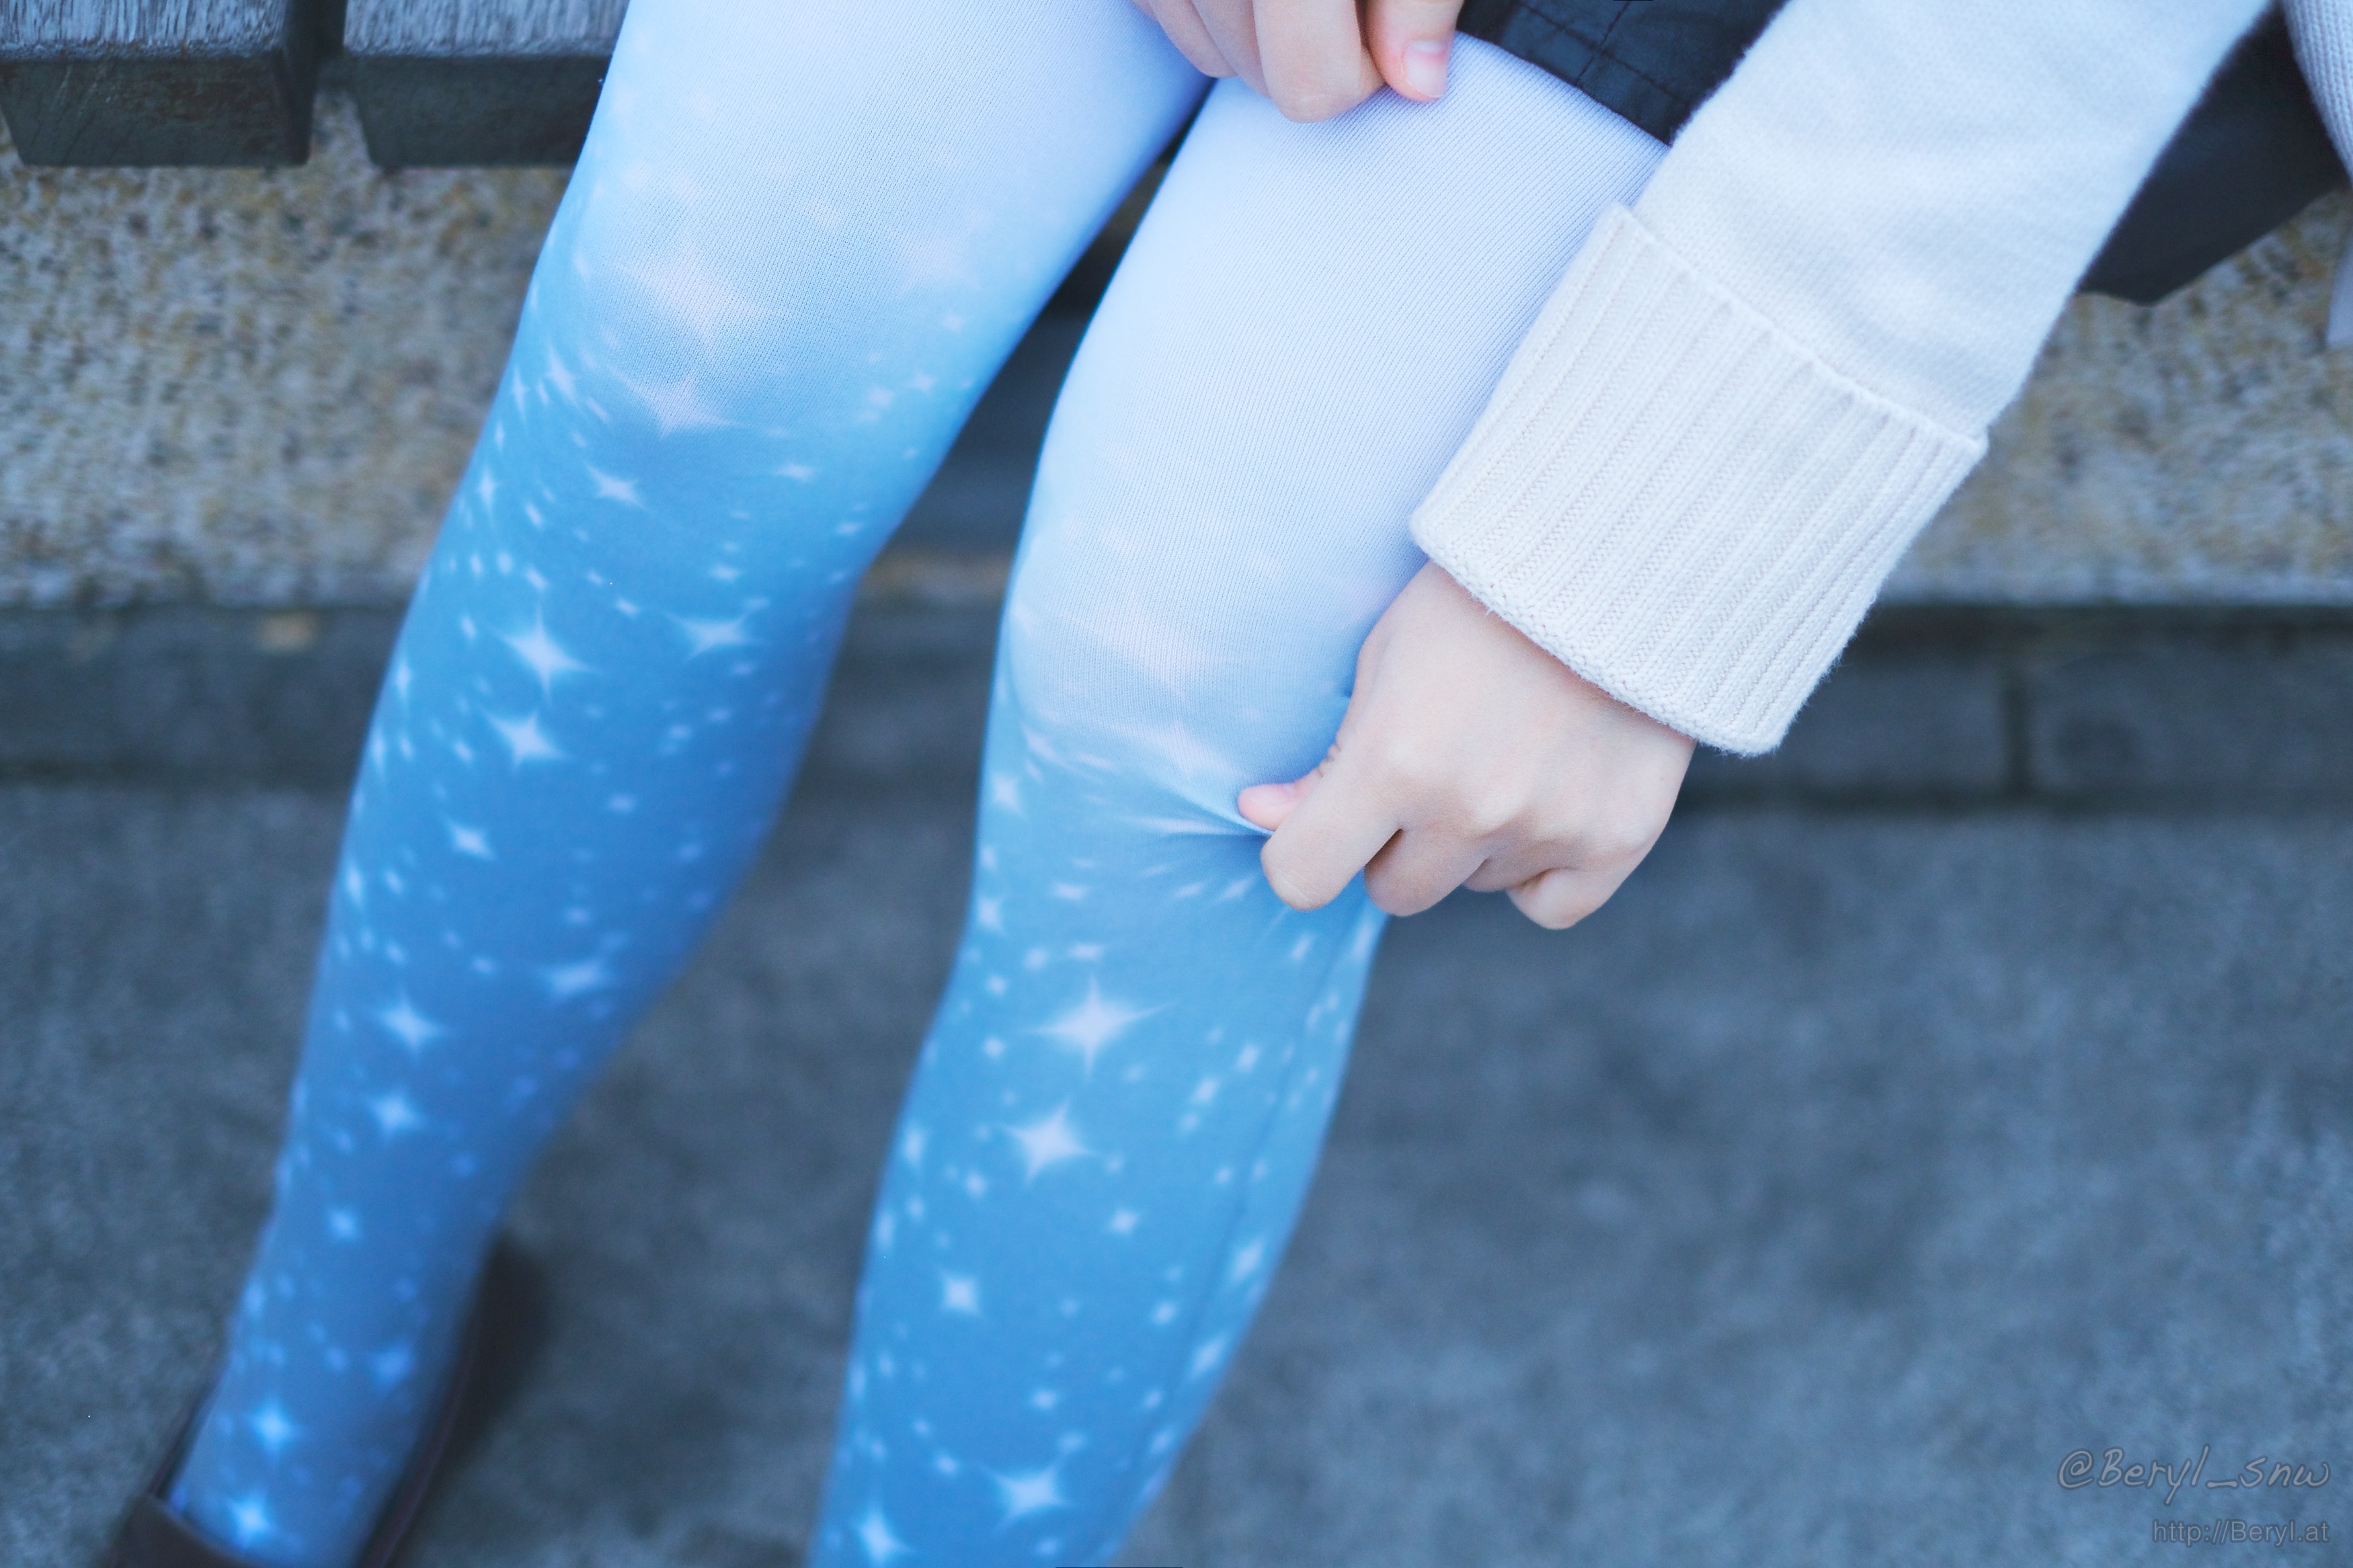
cold, winter, girl, white, cute, fujifilm, leg, clean, blue, clothing, trousers, dress, hands, cool, 35mm, legs, thigh, tiny, faceless, school, skirt, socks, tights, pantyhose, schoolgirl, sock, xf35mmf14r, xpro1, formal wear